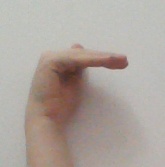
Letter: khaa